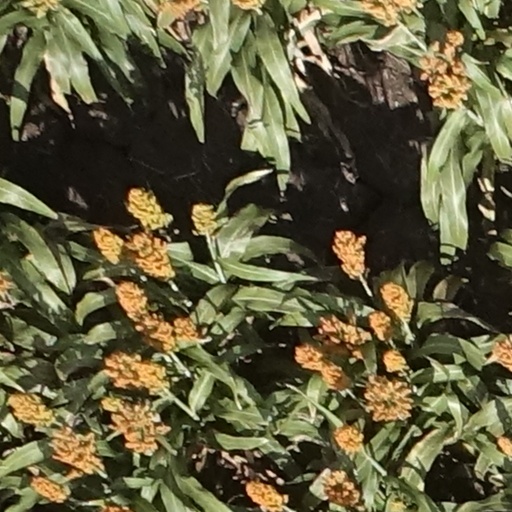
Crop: sorghum